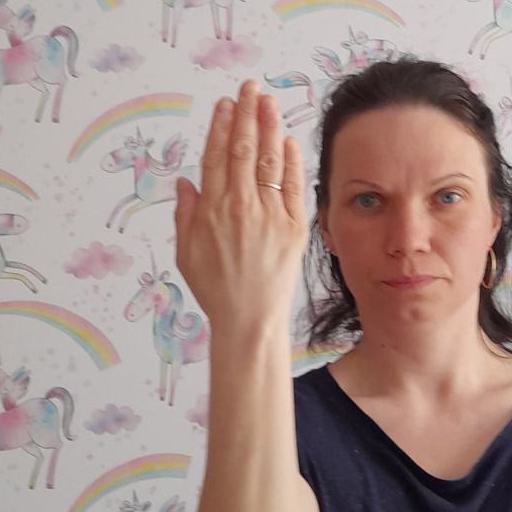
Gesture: stop_inverted